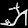
Label: Sandal